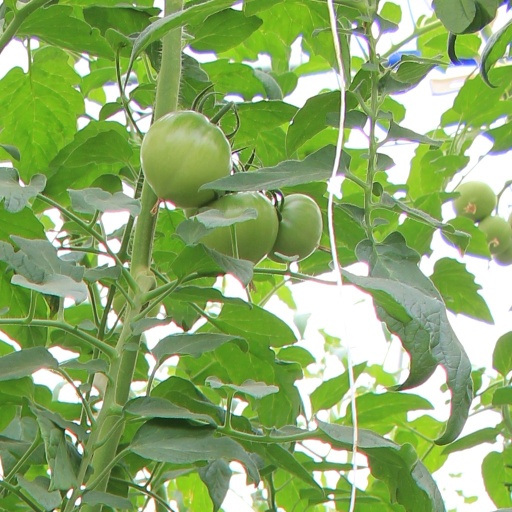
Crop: tomato